The End of the Tour

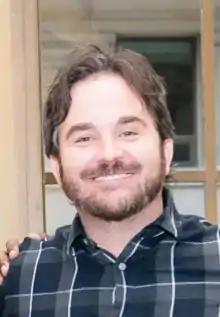
James Ponsoldt was sent the screenplay by screenwriter Donald Margulies, who was also Ponsoldt's former professor at Yale University.

Lipsky's 2010 memoir "Although of Course You End Up Becoming Yourself" was a "New York Times" bestseller and an NPR Best Book of the Year. Lipsky also received the National Magazine Award in 2009 for writing about David Foster Wallace. "Time" magazine's Lev Grossman wrote, "the transcripts of their brilliant conversations read like a two-man Tom Stoppard play," and NPR's Michael Schaub called the book "crushingly poignant ... startlingly sad yet deeply funny."